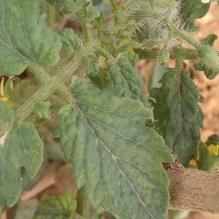
Crop: Tomato
Condition: virosis-d